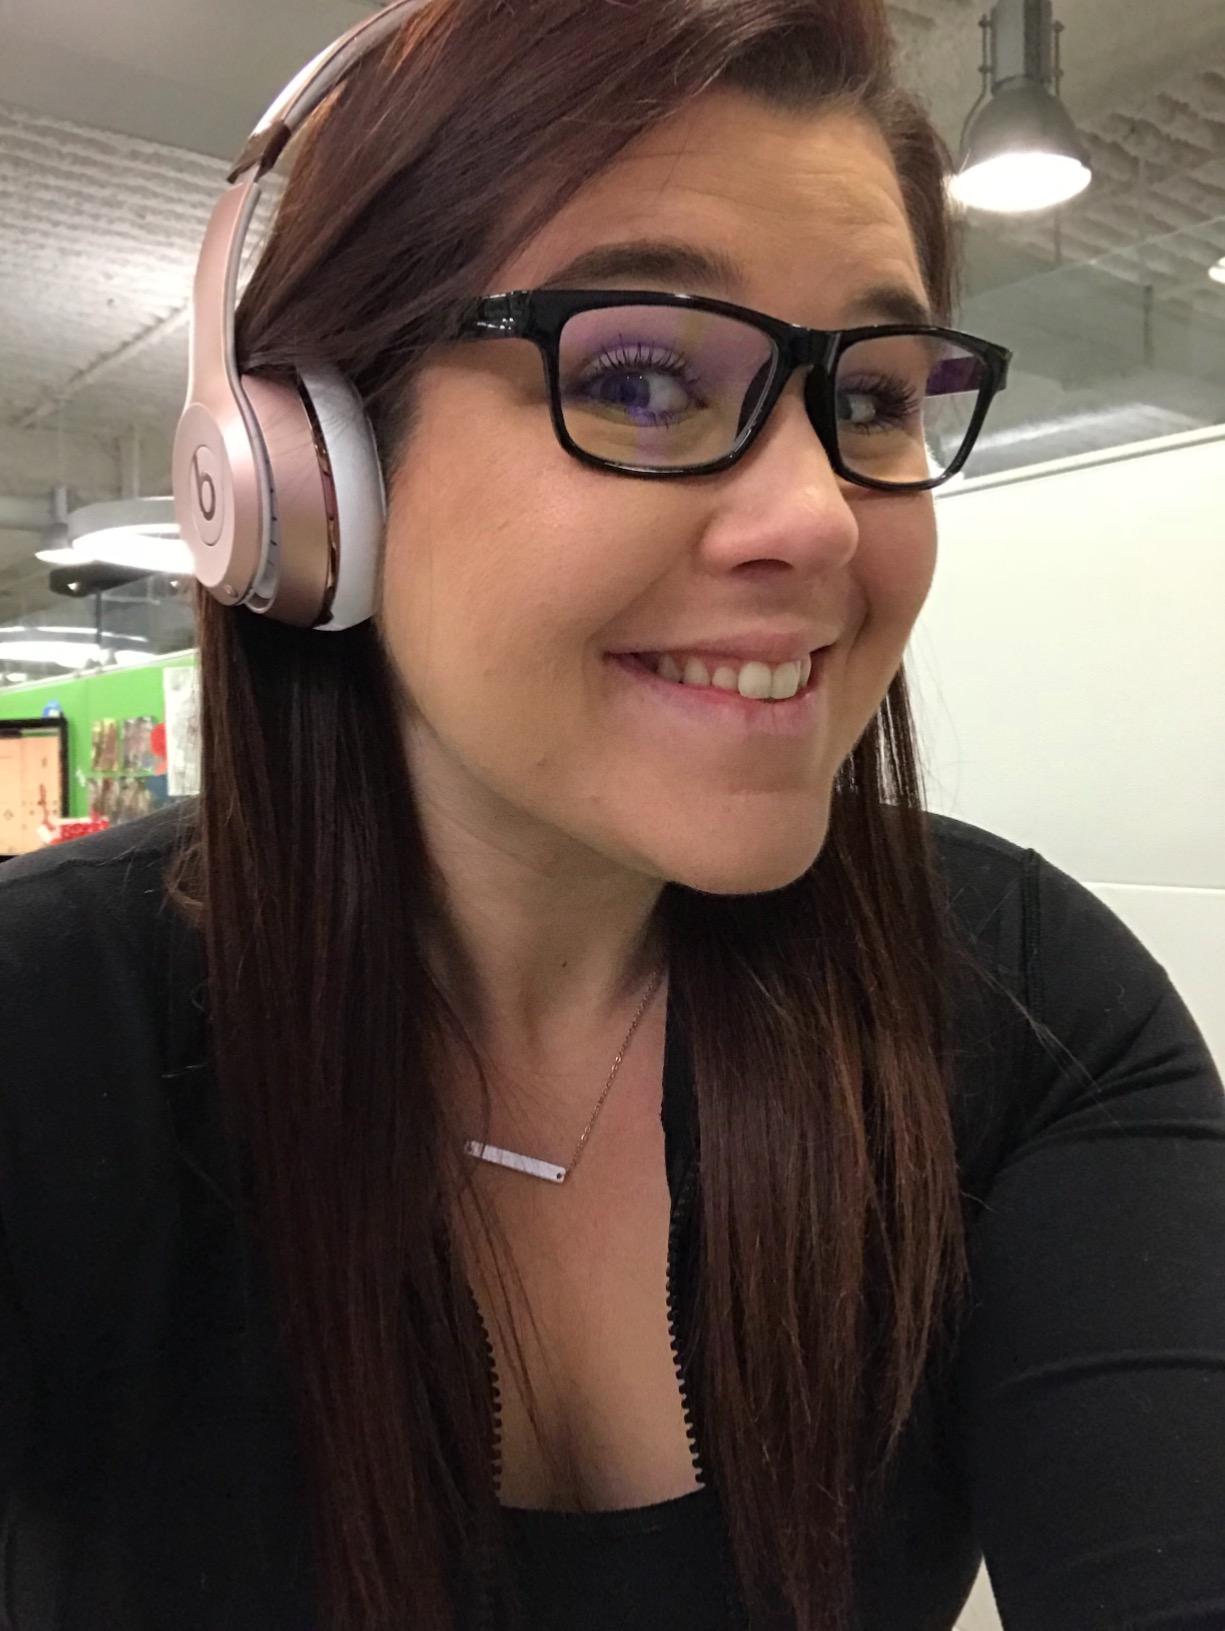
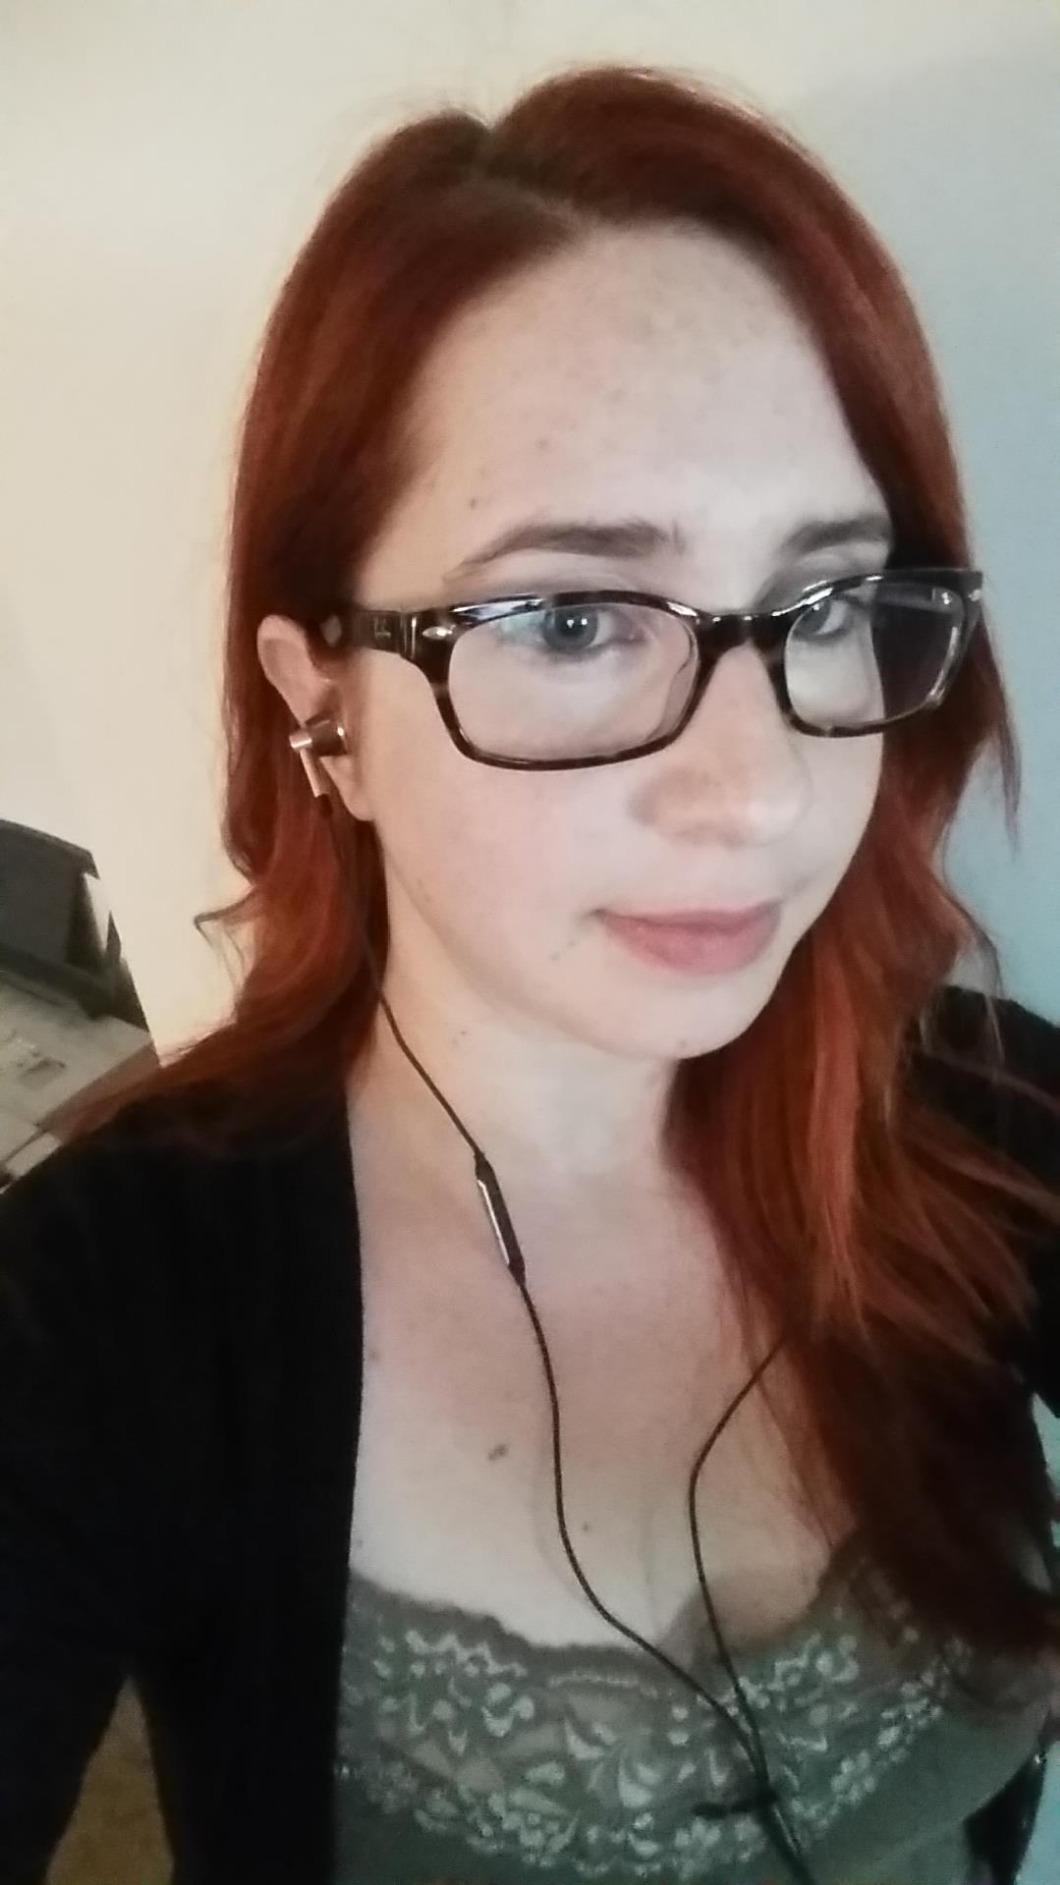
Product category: headphones
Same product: no